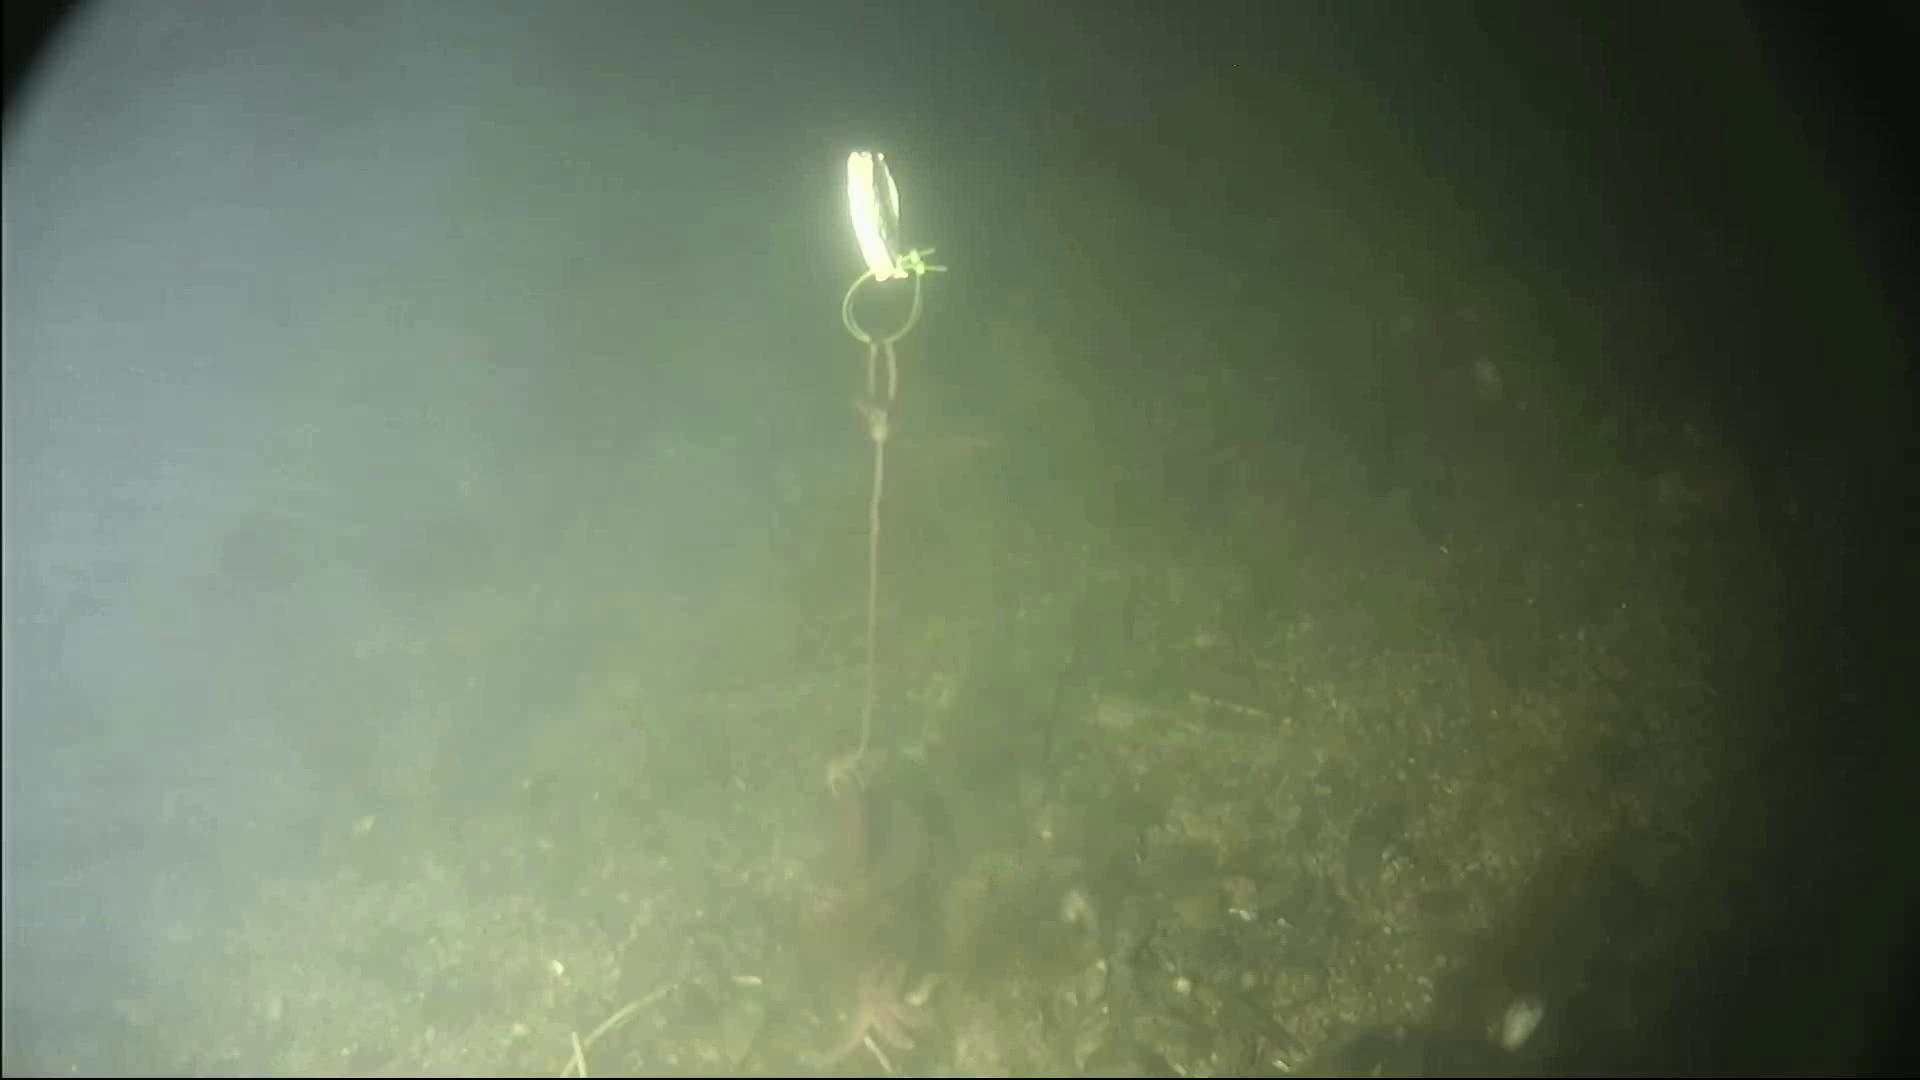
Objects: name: starfish
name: crab